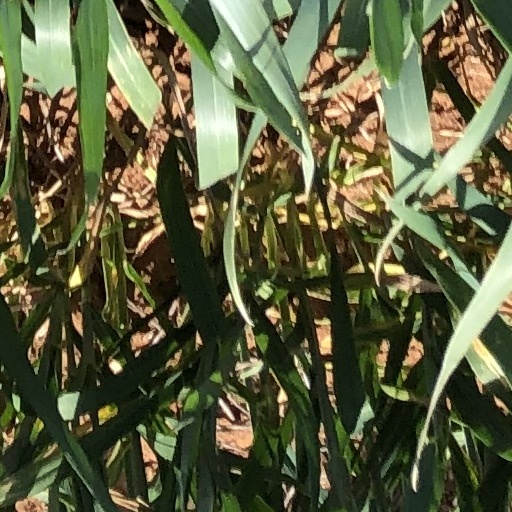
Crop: wheat